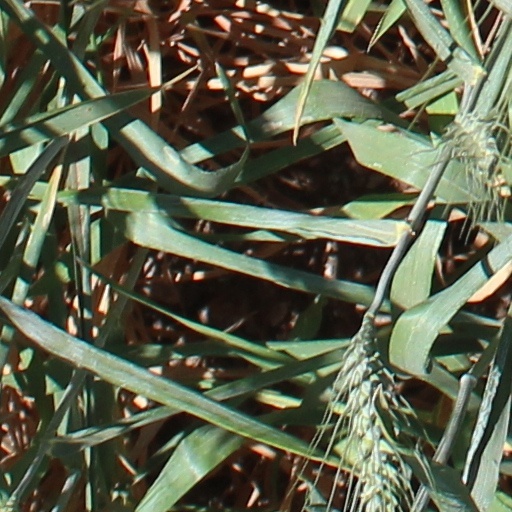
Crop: wheat